Haakon VII

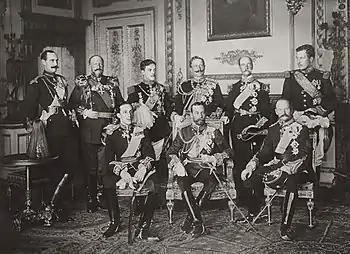
King Haakon with other European sovereigns at the funeral of King Edward VII, photographed on 20 May 1910. Standing, from left to right: King Haakon VII of Norway, Tsar Ferdinand of the Bulgarians, King Manuel II of Portugal and the Algarves, Kaiser Wilhelm II of Germany, King George I of the Hellenes and King Albert I of the Belgians. Seated, from left to right: King Alfonso XIII of Spain, King George V of the United Kingdom and King Frederick VIII of Denmark.

On 22 June 1906, King Haakon and Queen Maud were solemnly crowned and anointed in the Nidaros Cathedral in Trondheim by the Bishop of Trondheim Vilhelm Andreas Wexelsen. The coronation was in keeping with the constitutional mandate, but many Norwegian statesmen had come to regard coronation rites as "undemocratic and archaic". The coronation clause was deleted from Norway's constitution in 1908, and although coronations are not expressly banned under current Norwegian legislation, this became the most recent coronation of a Norwegian monarch. In the period before and after the coronation, the King and Queen made an extensive coronation journey through Norway.